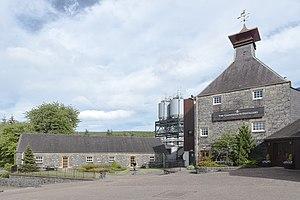
Glenfiddich est une distillerie de whisky située à Dufftown, dans le Speyside, en Écosse. En anglais, le nom Glenfiddich se prononce avec un ch dur comme le mot écossais loch. Mais en gaélique écossais en revanche, langue où ce nom signifie « la vallée des cerfs », il se prononce comme le h de hue en anglais ou comme le ch de ich en allemand. En effet, les consonnes gaéliques ne se prononcent pas de la même manière suivant qu'elles sont accompagnées d'une voyelle forte ou d'une voyelle faible.